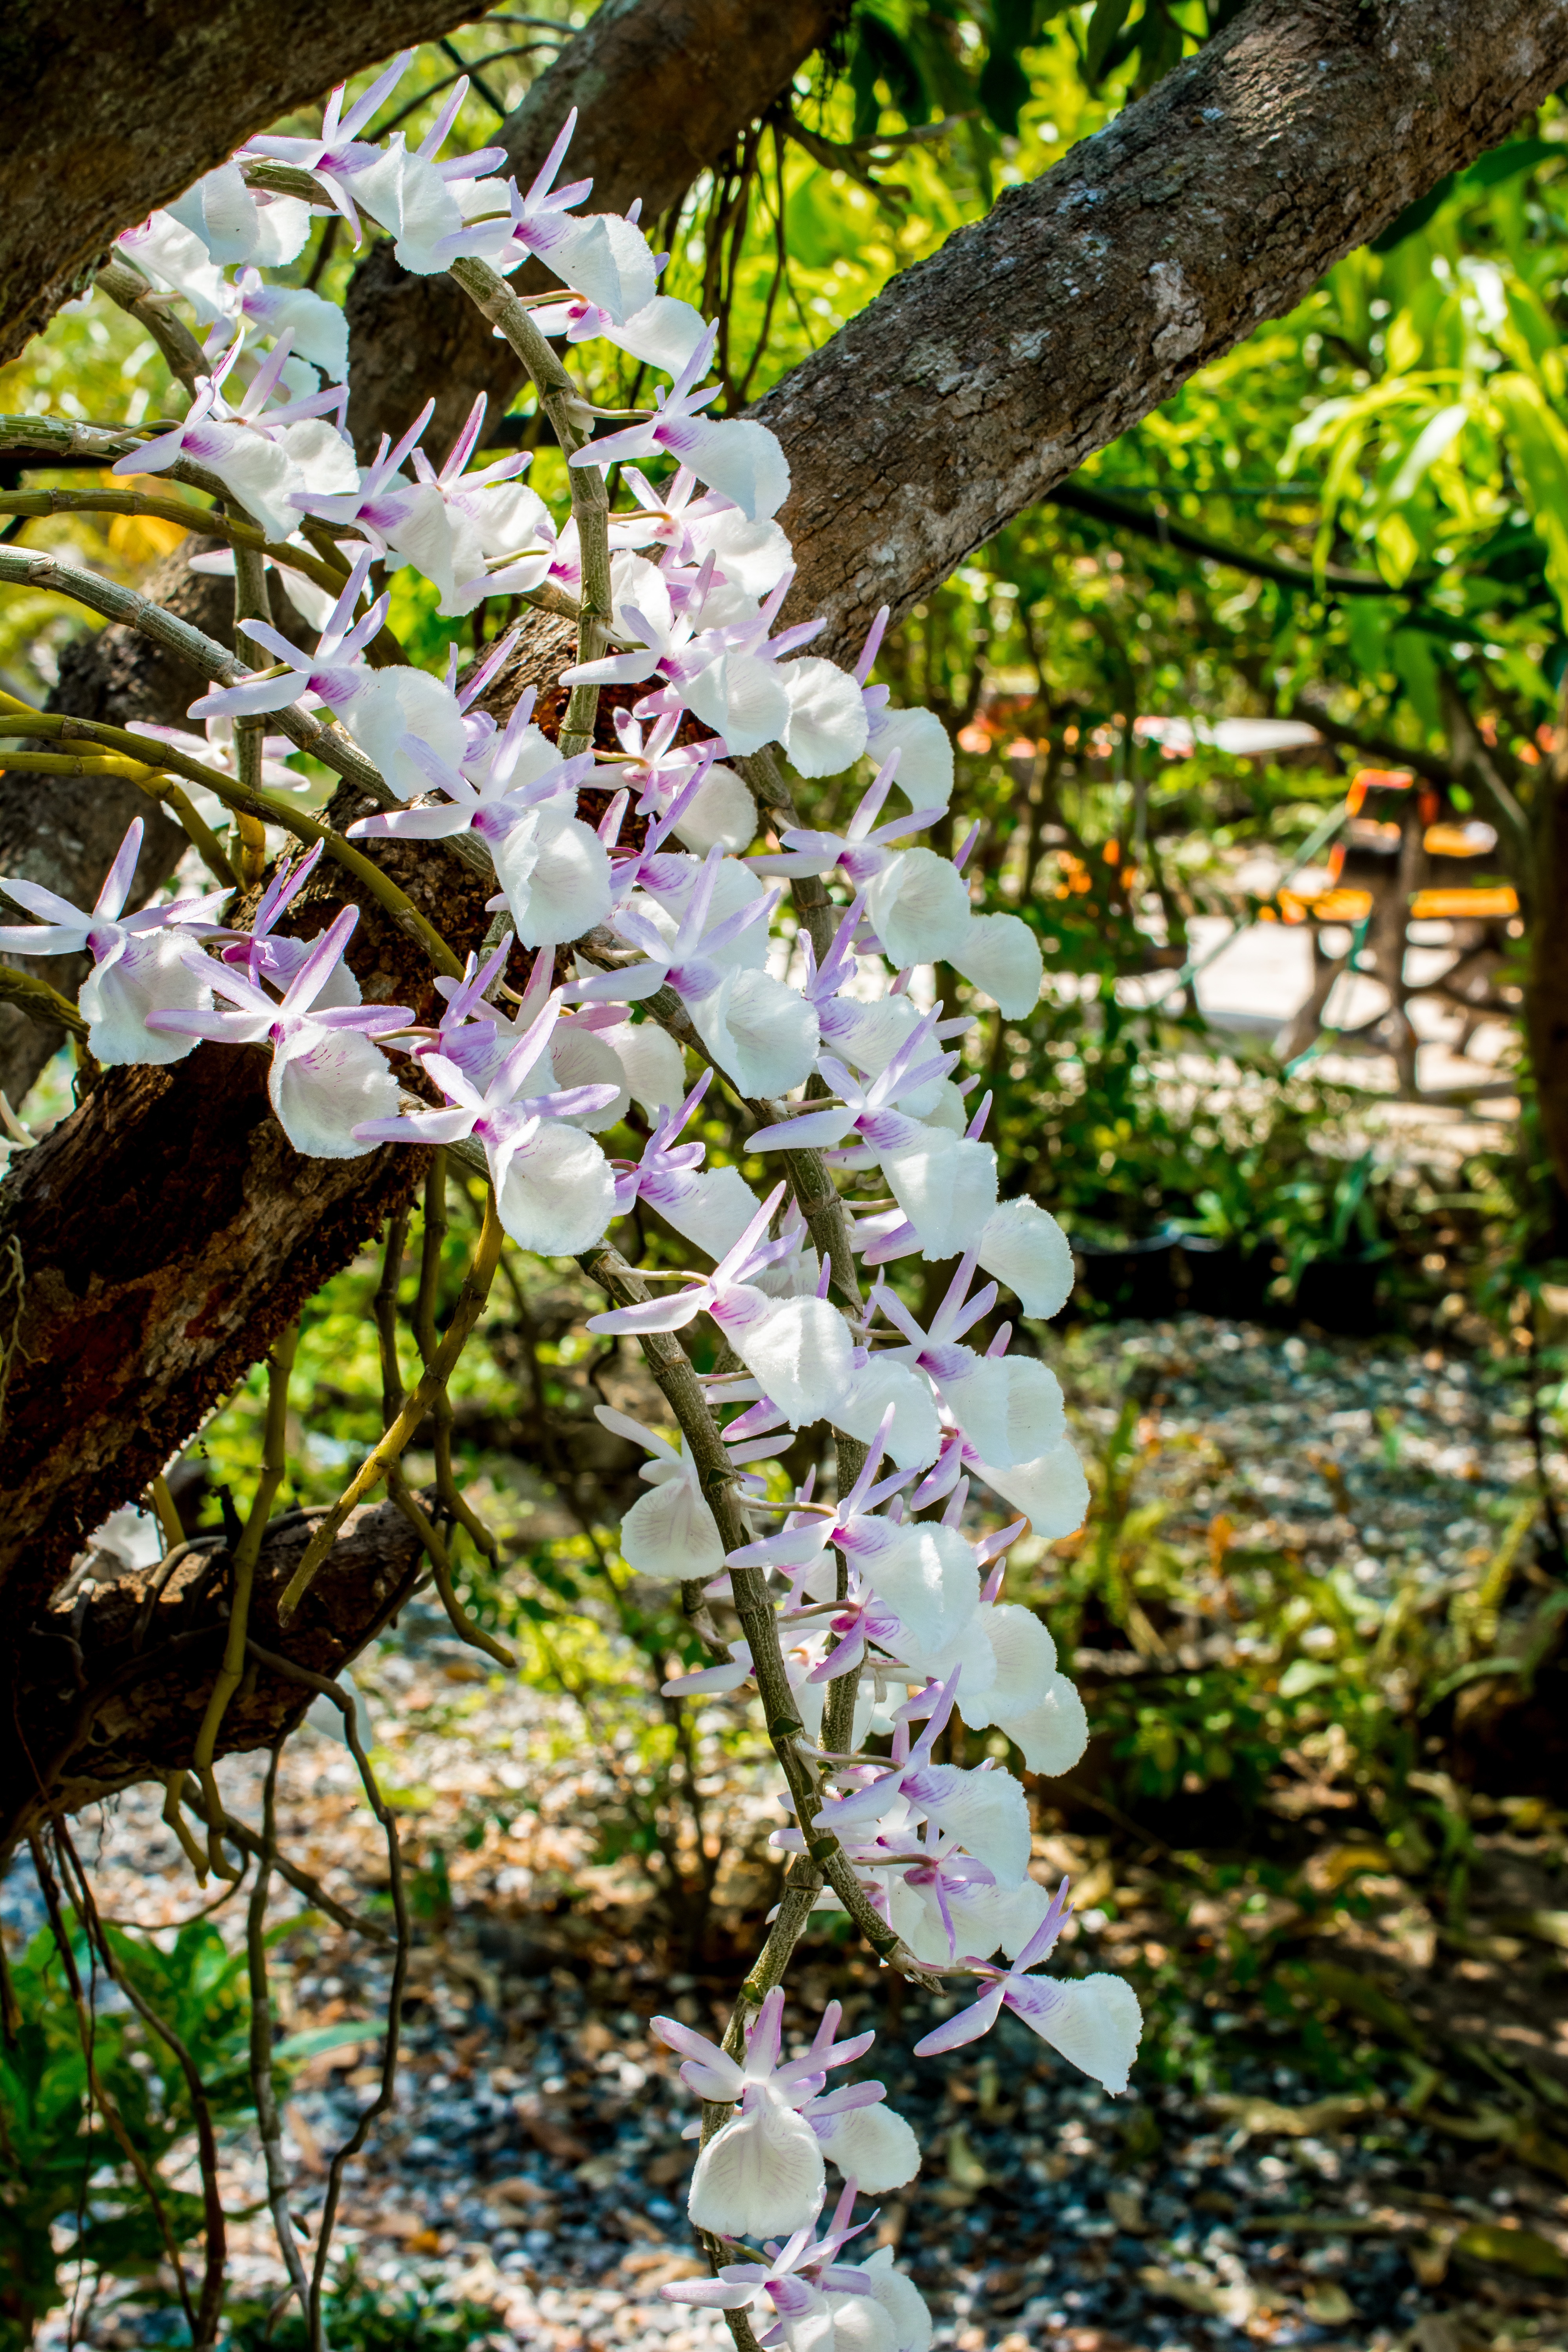
tree, branch, blossom, plant, flower, bloom, spring, produce, botany, garden, flora, cherry blossom, orchid, wildflower, shrub, flowering plant, wild orchid, white violet, woody plant, land plant